Das Kapital

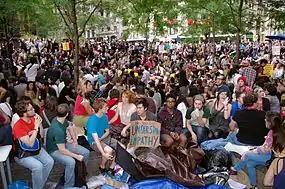
The Occupy Wall Street encampment in Zuccotti Park, New York City, 2011. Marx's critique of capitalism and its inherent inequalities continues to find resonance in contemporary social movements.

Here, Marx analyzes "interest-bearing capital", where money itself appears to beget more money (M-M'). The owner of money capital (the "money-capitalist" or financier) lends it to a functioning capitalist (industrial or commercial), who employs it to produce surplus-value. The surplus-value (gross profit) is then divided between the functioning capitalist, who receives "profit of enterprise", and the money-capitalist, who receives interest.